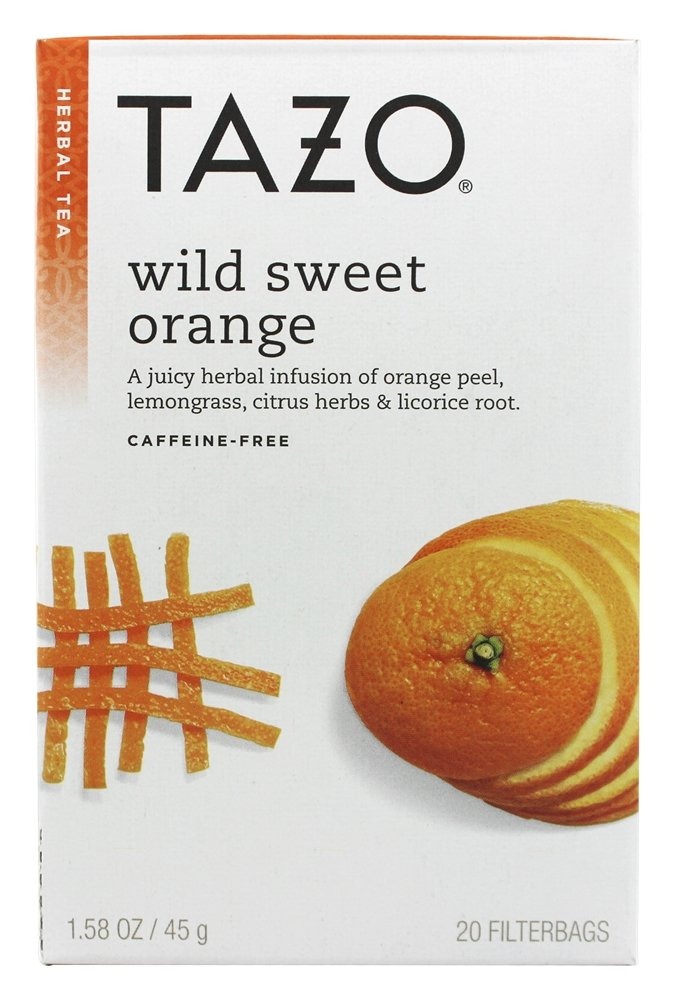
Item Name: Herbal Tea Caffeine Free Wild Sweet Orange - 20 Tea Bags
Value: 20.0
Unit: Count

Price: 1